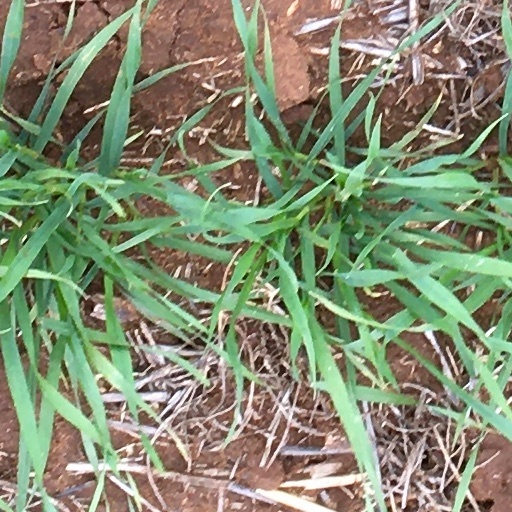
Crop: wheat